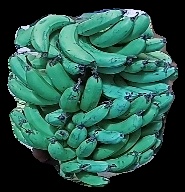
Variety: pachbale
Grade: grade3